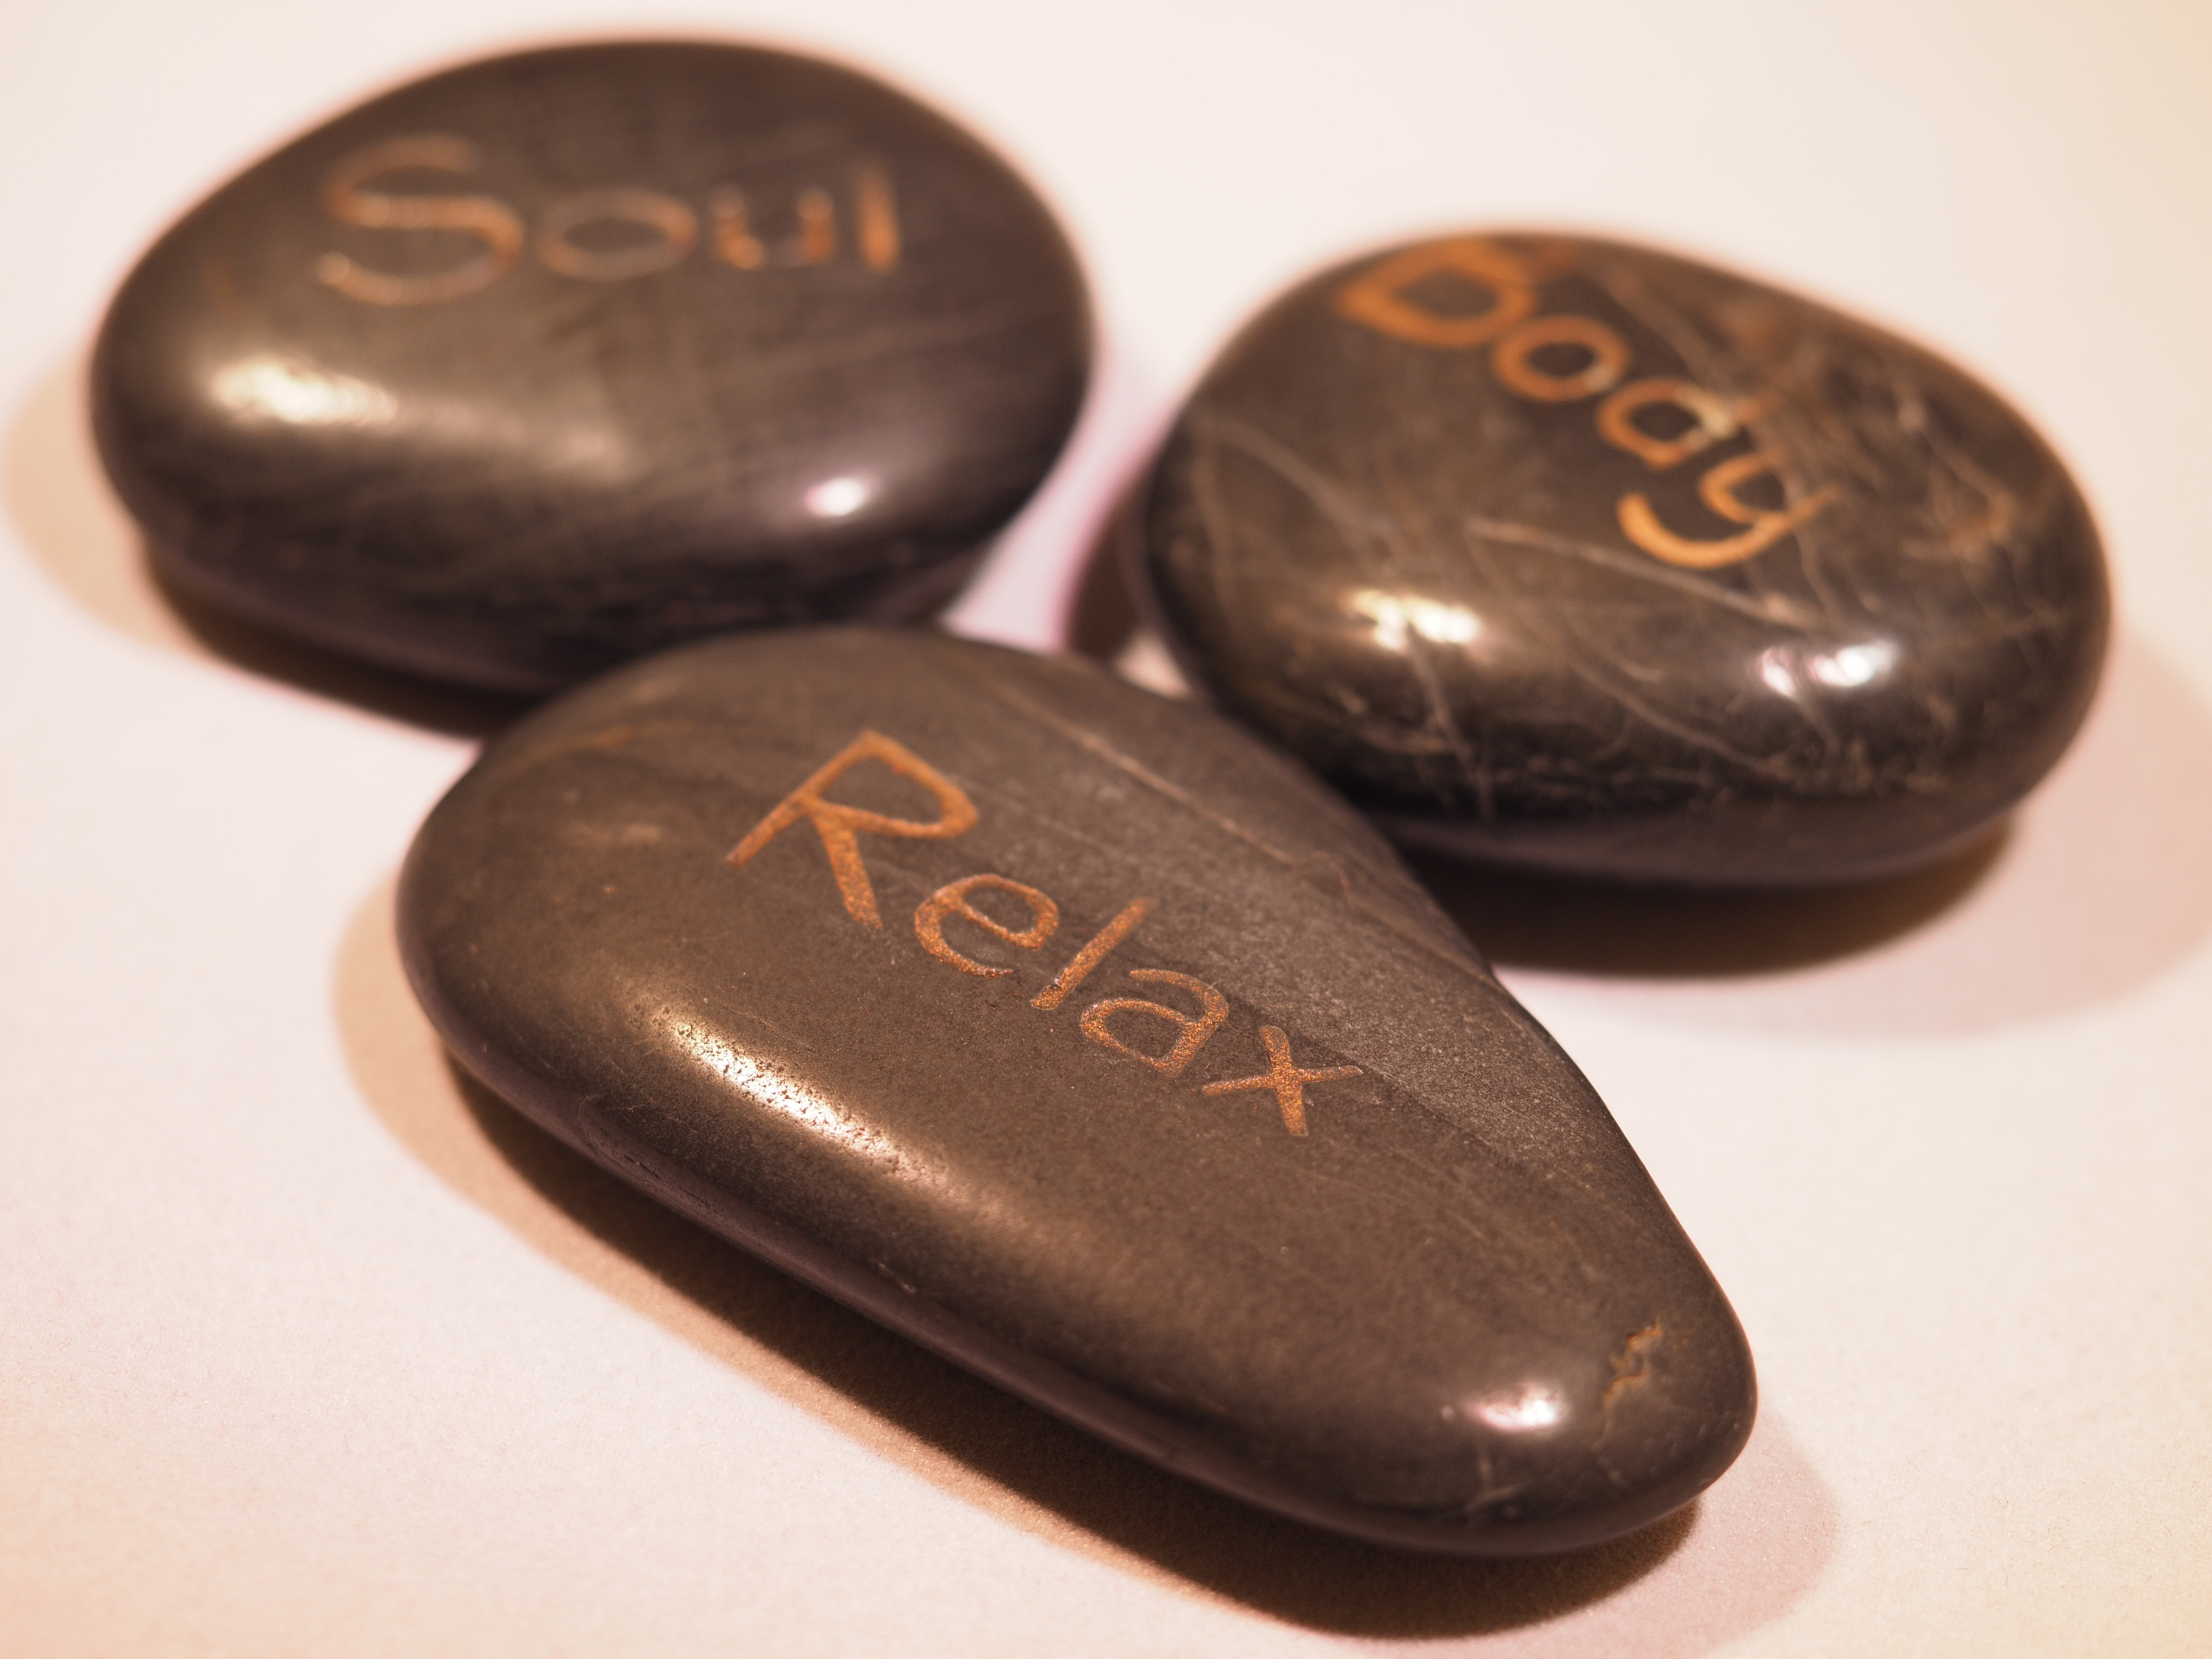
heart, food, relax, balance, metal, material, button, stones, art, relaxation, organ, harmony, recovery, wellness, feel at home, fashion accessory